Nagonoura Station

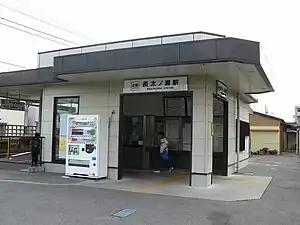
Nagonoura Station

is a passenger railway station in located in the city of Suzuka, Mie Prefecture, Japan, operated by the private railway operator Kintetsu Railway.